Beechgrove (TV series)

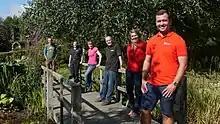
Beechgrove presenters Brian Cunningham, Mairi Rattray, Carole Baxter, George Anderson, Kirsty Wilson and Calum Clunie

Beechgrove (formerly known as The Beechgrove Garden) is a television gardening programme broadcast since 1978 on BBC Scotland. Over the years it has been broadcast on BBC Scotland, BBC One Scotland, BBC Two Scotland and Britbox.